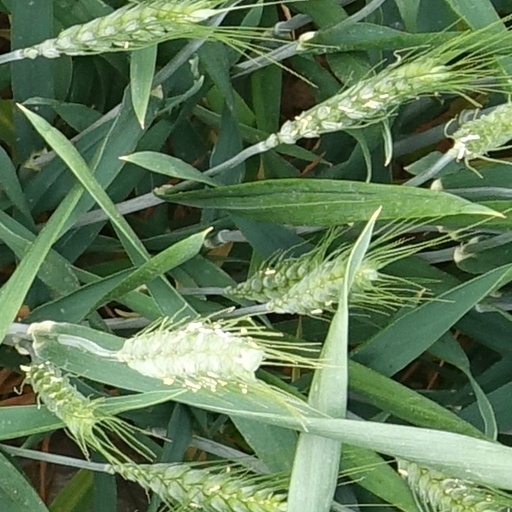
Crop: wheat